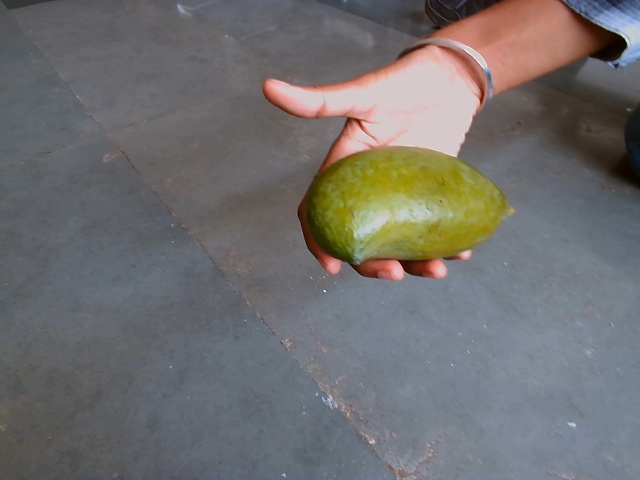
Label: Raw_Mango